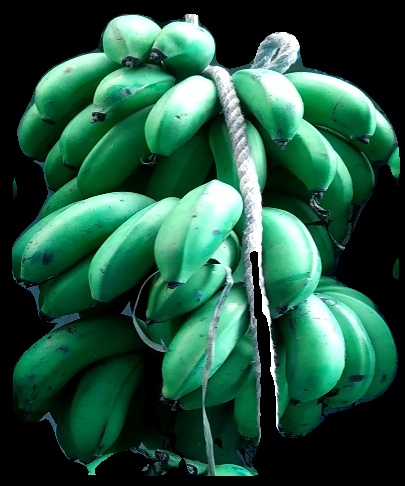
Variety: rasbale
Grade: grade2